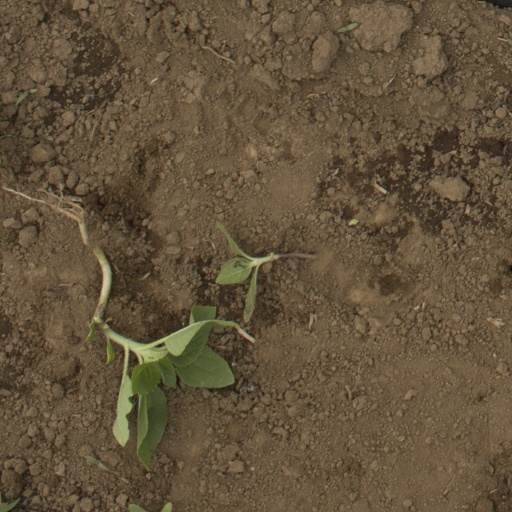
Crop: Jerusalem artichoke